The Gates of Thorbardin

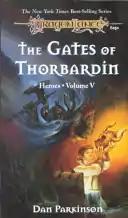

The Gates of Thorbardin is the second novel in the "Heroes II" trilogy of the Dragonlance novels. It was written in 1990 by Dan Parkinson.